Bonaventure Baron

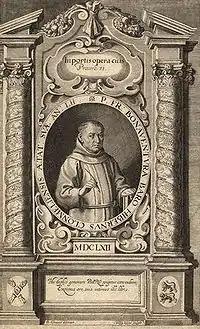
Friar Bonaventure Baron, O.F.M.

Bonaventure Baron (christened Bartholomew Baron; 1610 – 18 March 1696) was a distinguished Irish Franciscan friar and a noted theologian, philosopher, teacher and writer of Latin prose and verse.